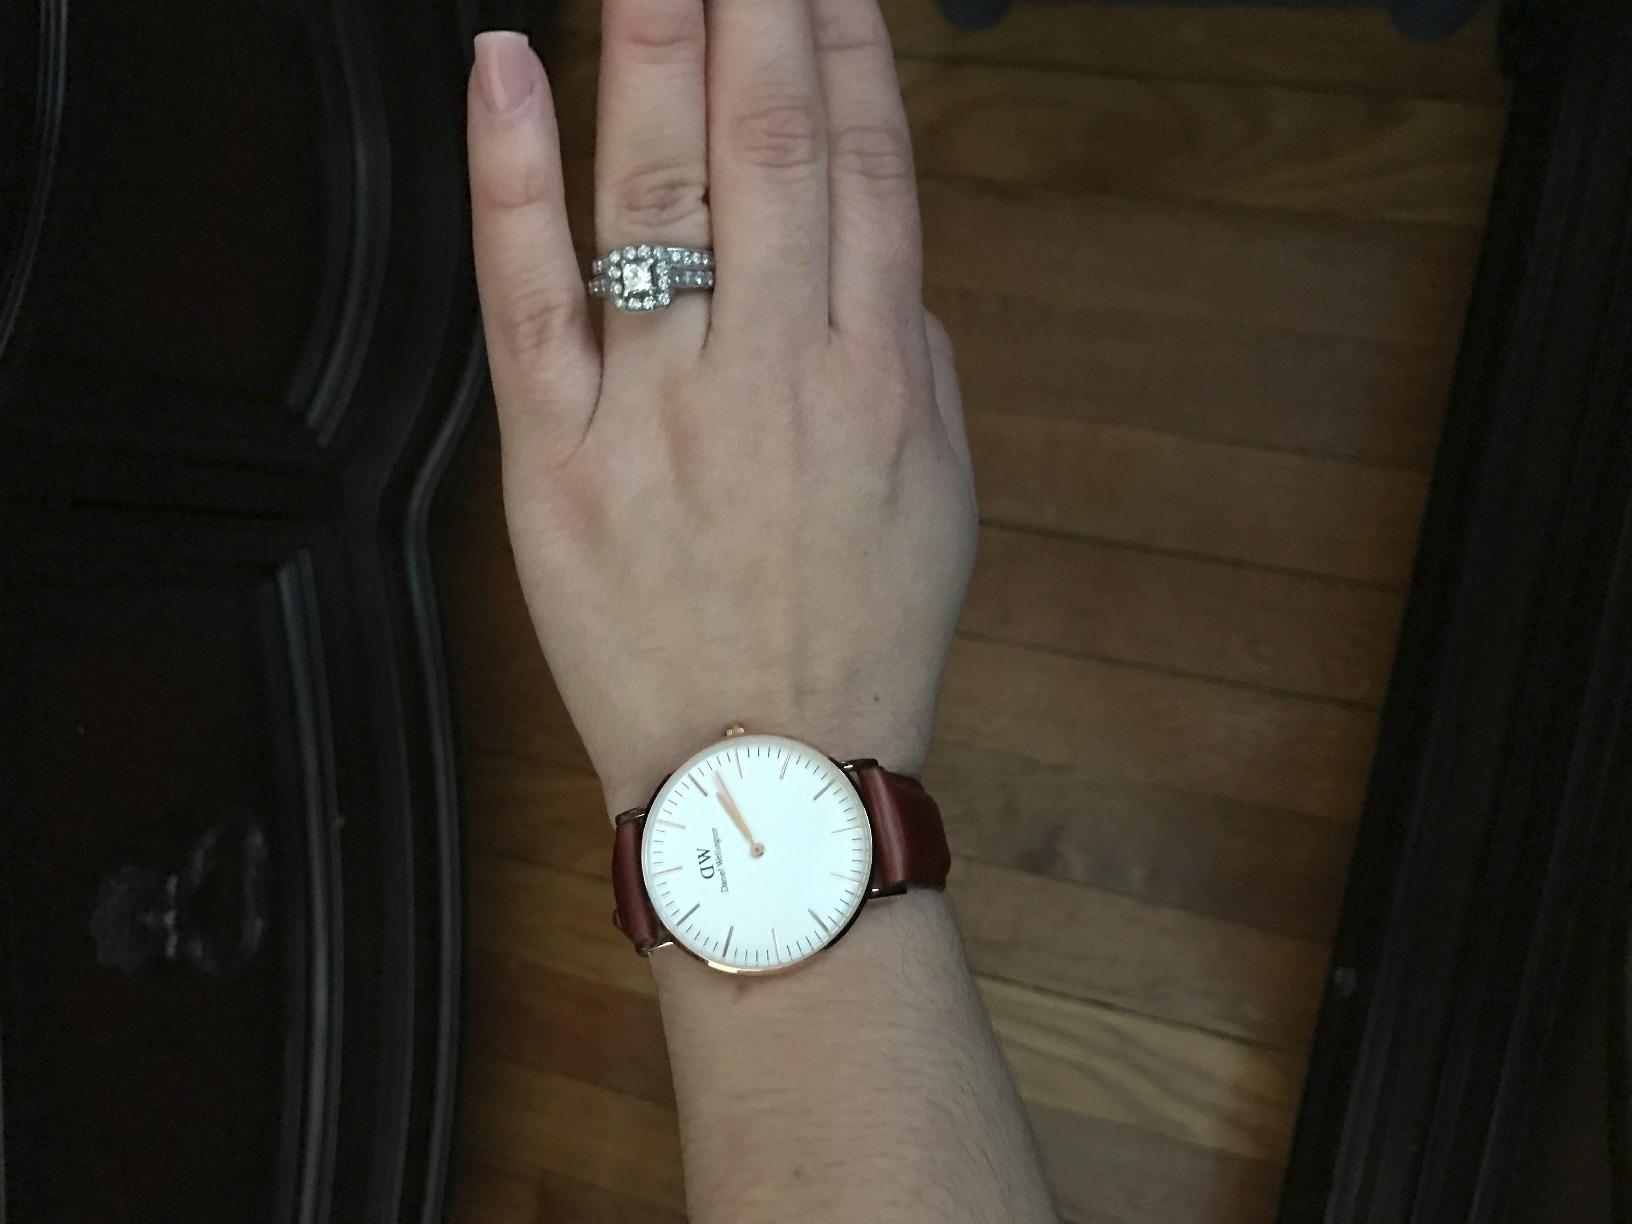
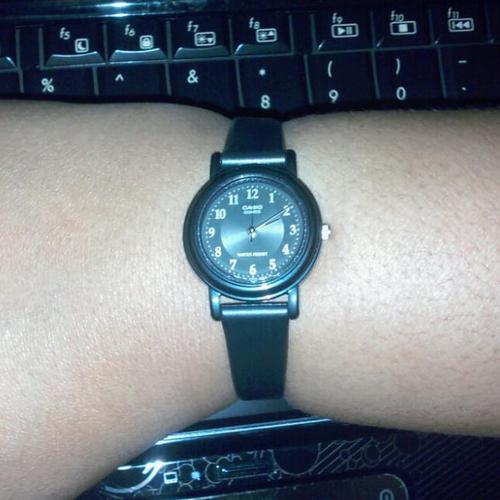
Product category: accessories_watch
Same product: no